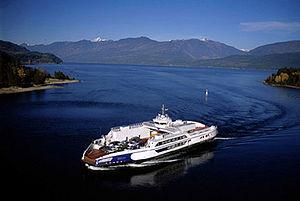
Le lac Kootenay est un lac situé au sud de la province de Colombie-Britannique au Canada. Avec une superficie de 407 km², c'est le plus grand lac naturel de la Colombie-Britannique. Sa moitié sud est constituée par un élargissement local de la rivière Kootenay, principal affluent du fleuve Columbia.